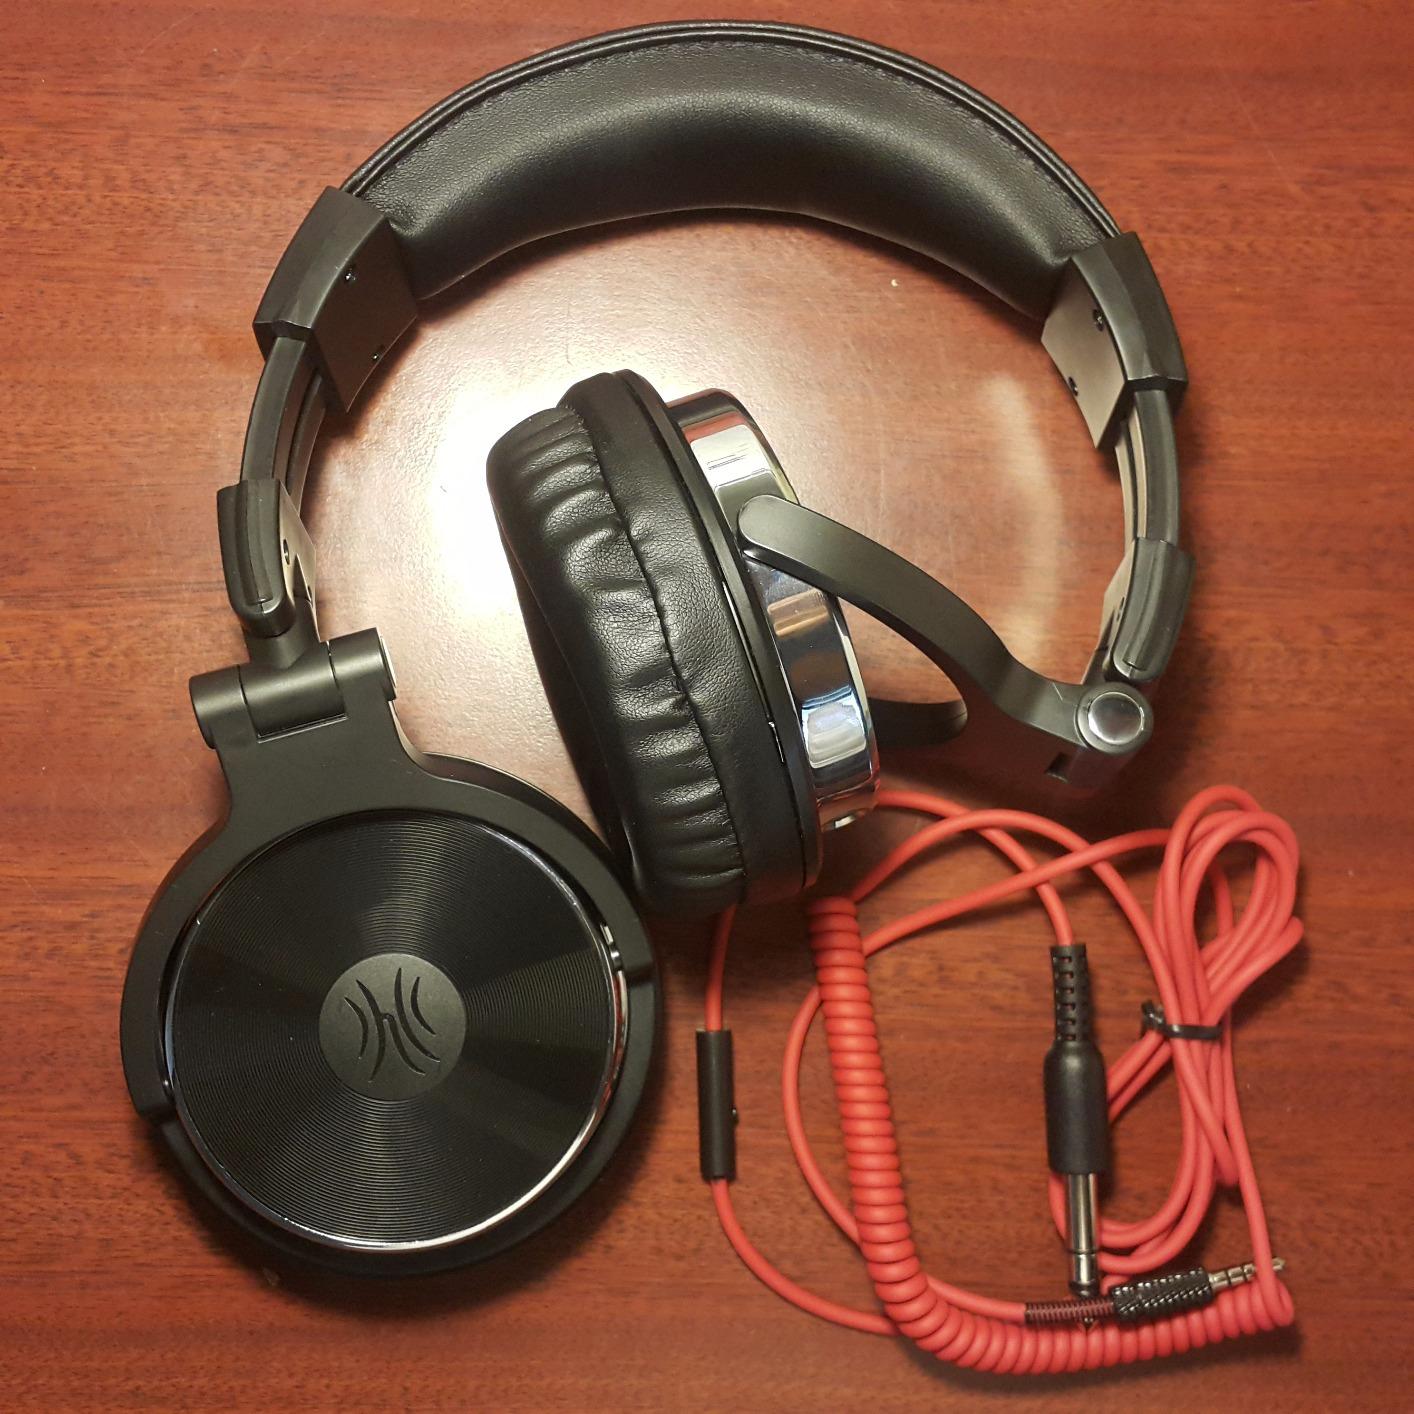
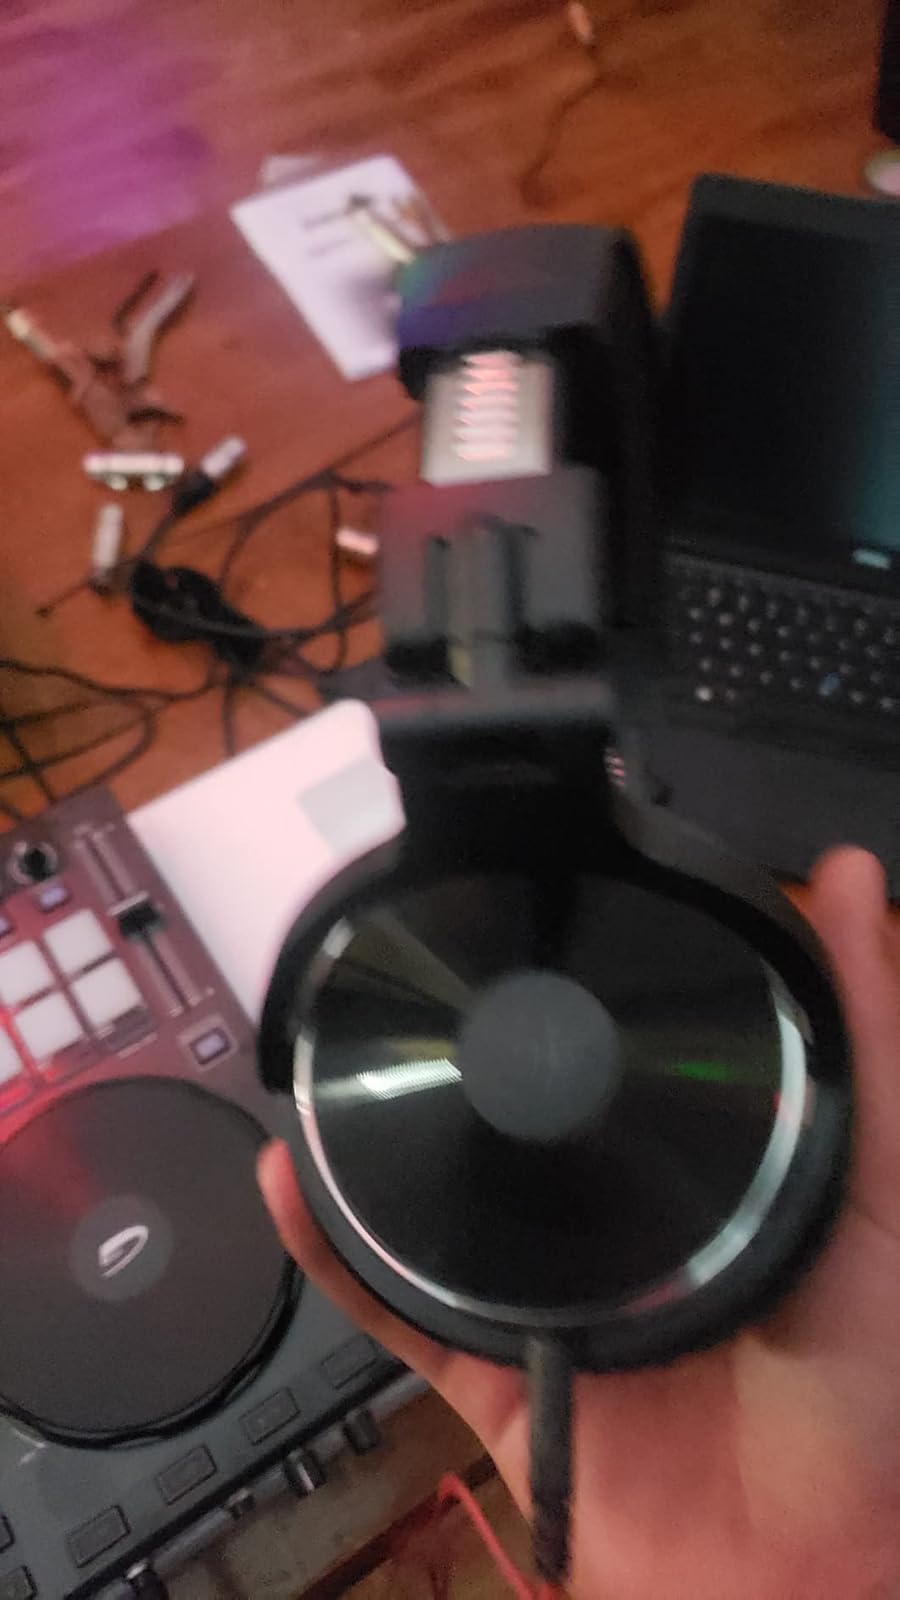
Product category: headphones
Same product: yes